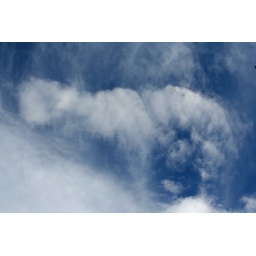
Poor old mare standing there in the sky